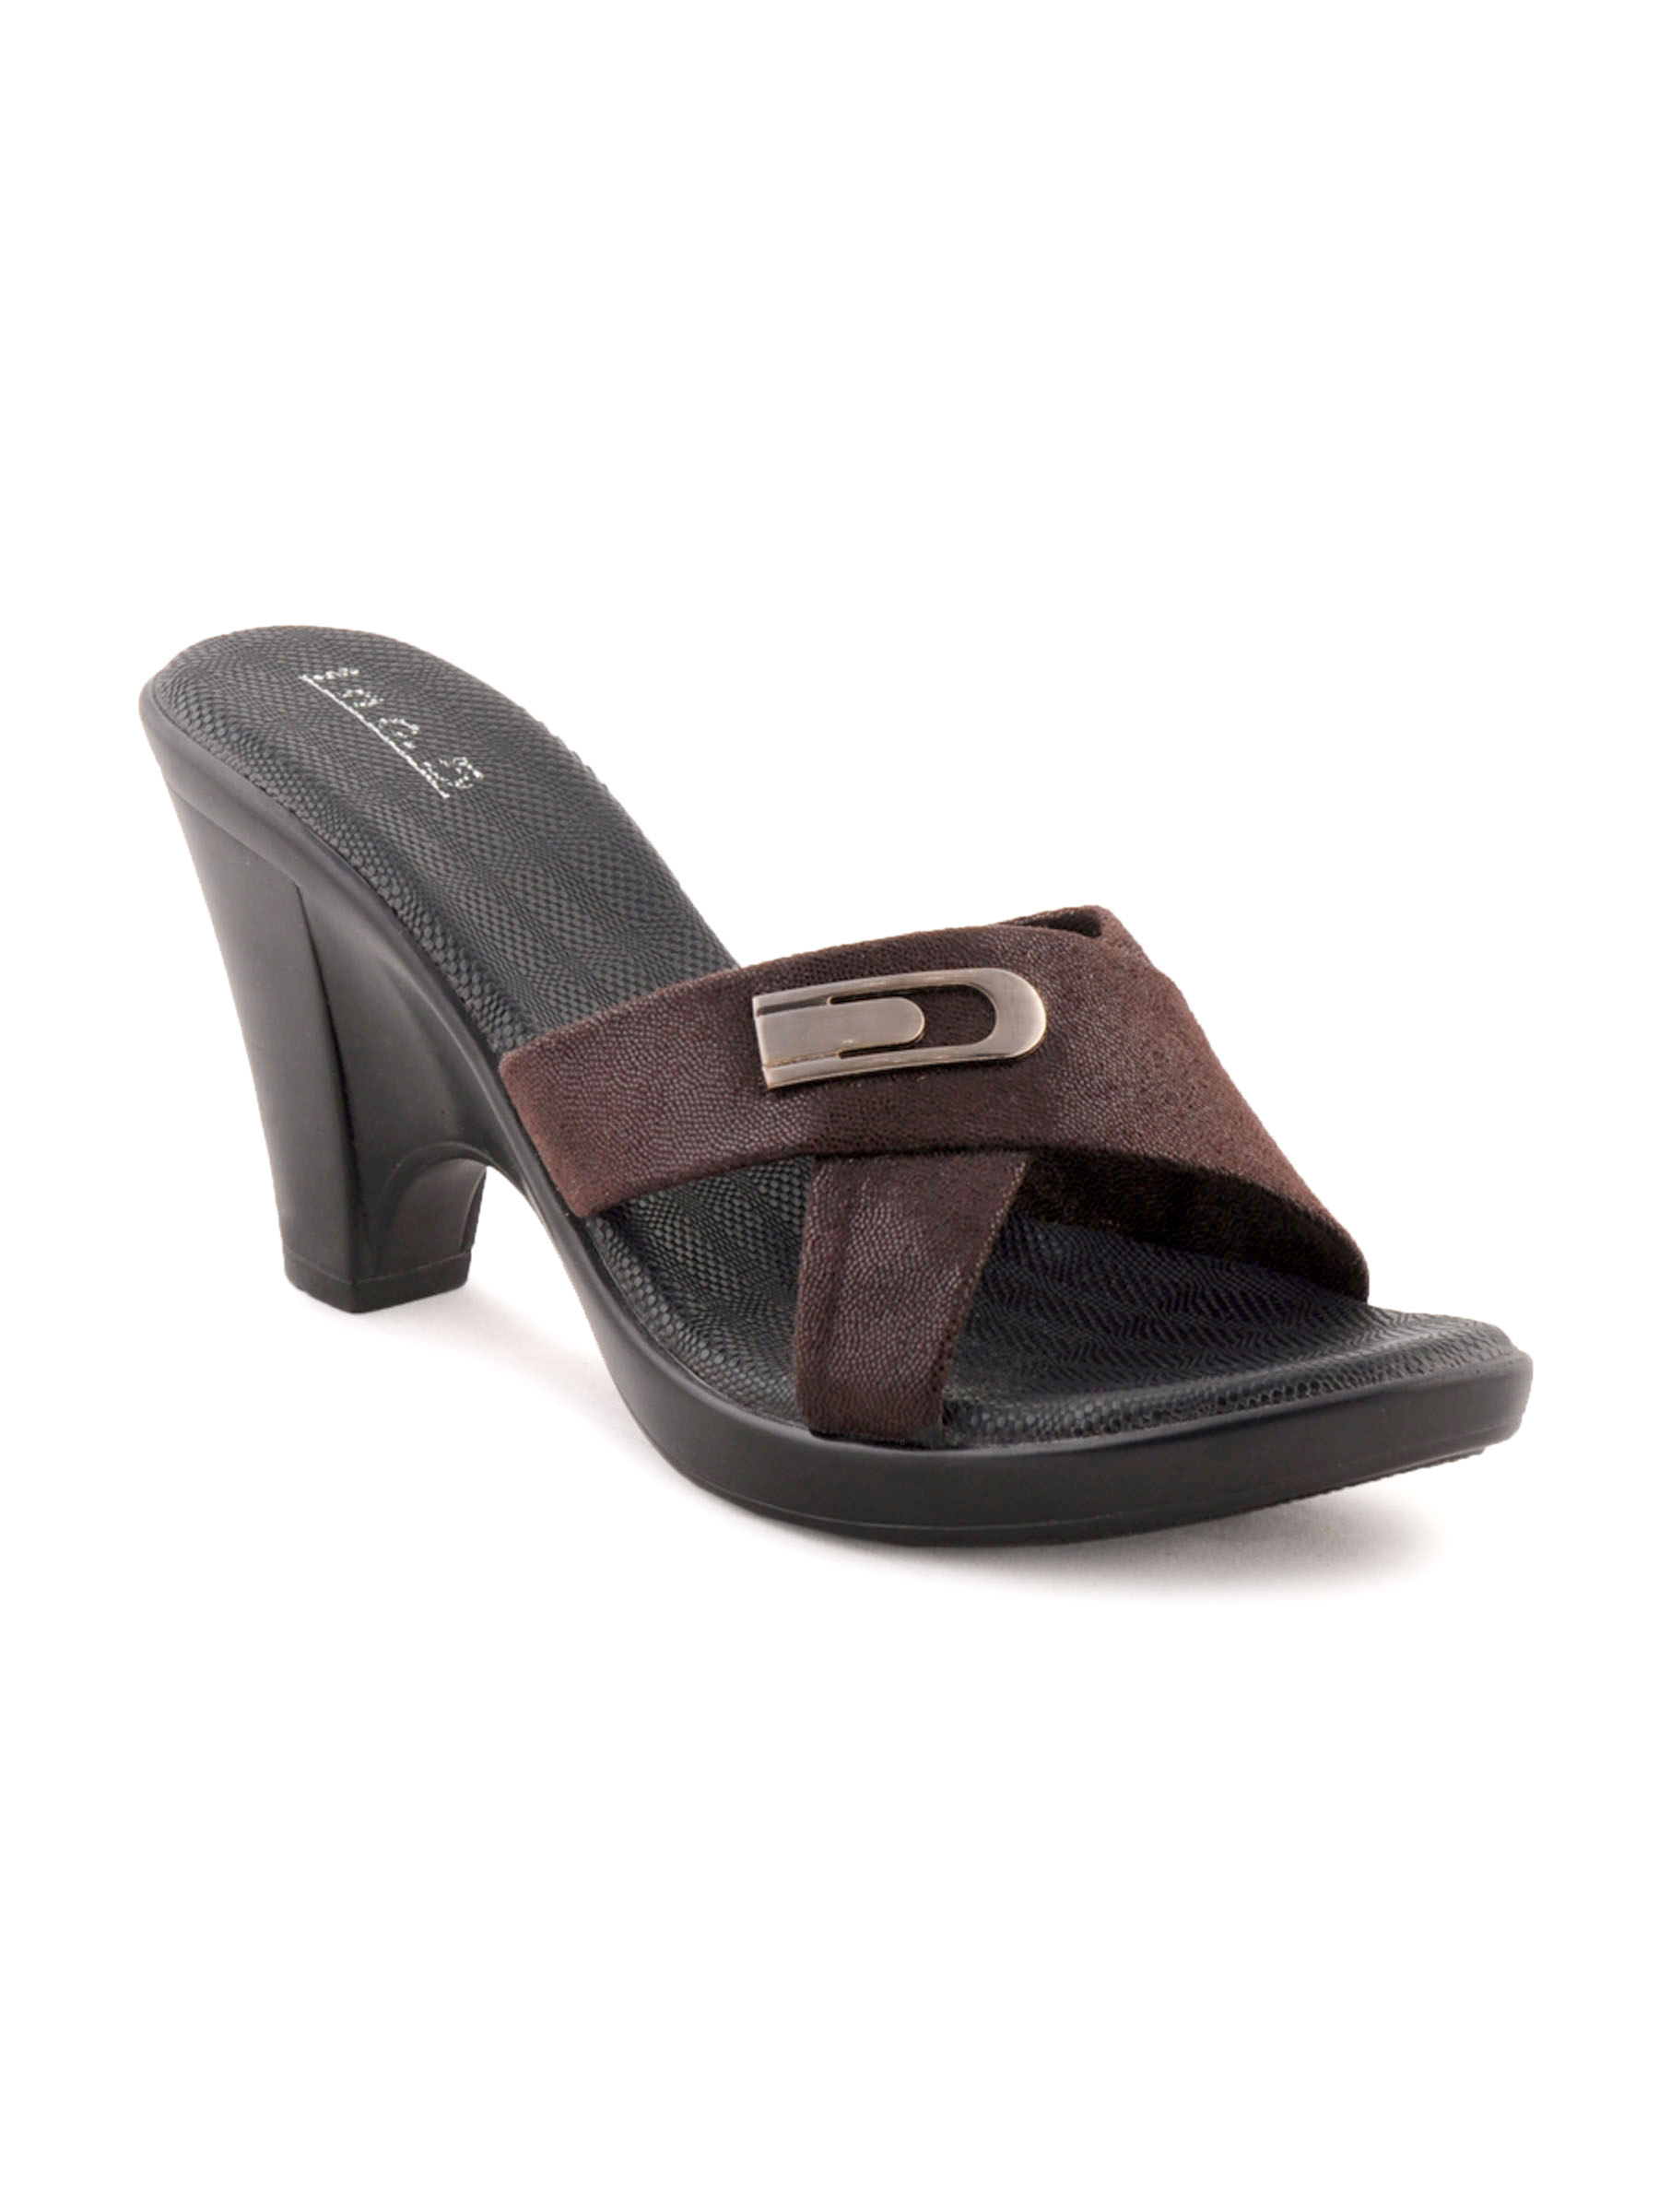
Inc 5 Women Brown Heels
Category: Footwear / Shoes / Flats
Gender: Women
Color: Brown
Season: Winter 2012
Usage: Casual